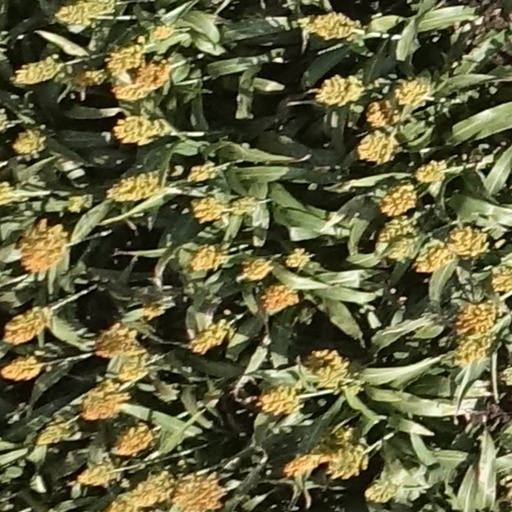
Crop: sorghum